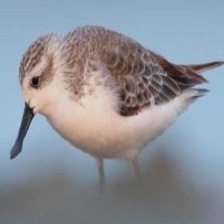
Species: SPOON BILED SANDPIPER
Scientific name: CALIDRIS PYGMAEA
ImageNet parent category: red-backed_sandpiper